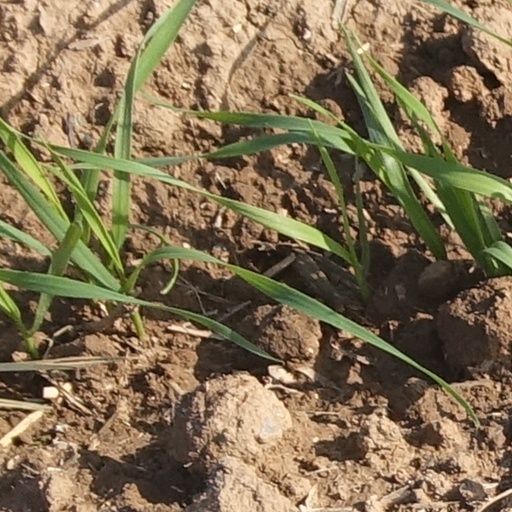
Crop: wheat